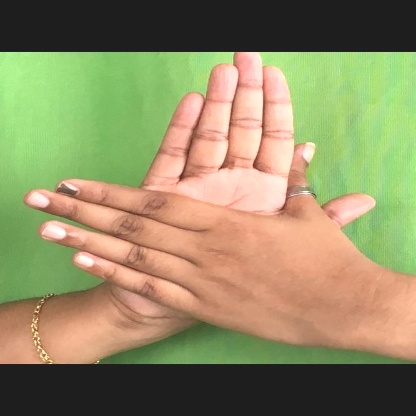
Mudra: Chakra